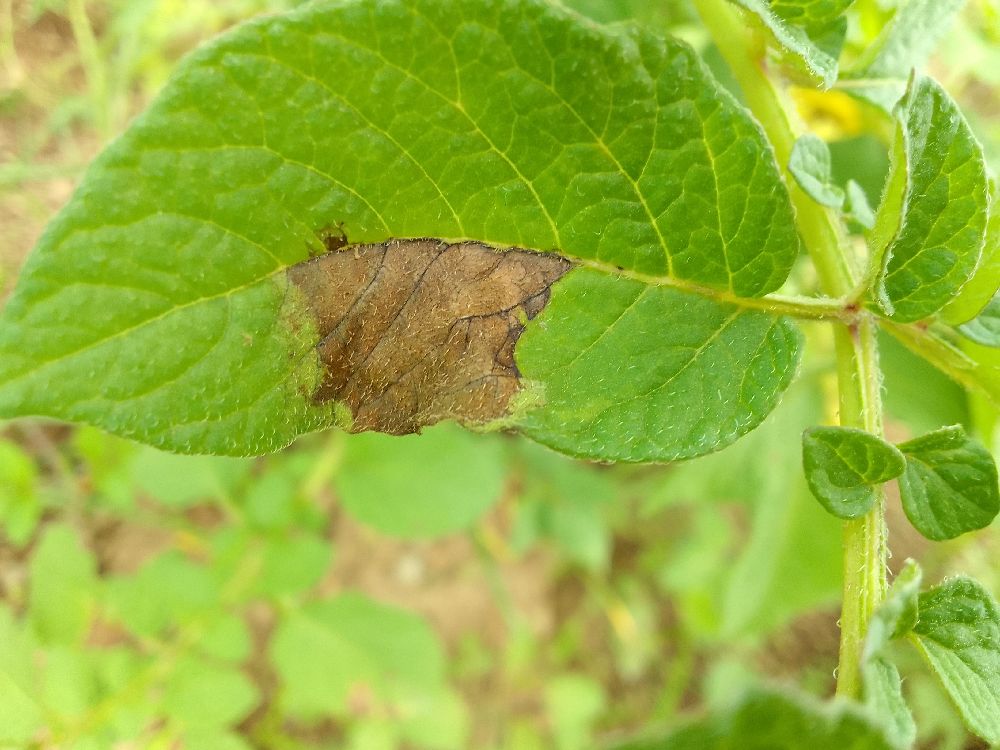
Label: Late blight